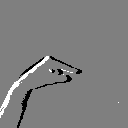
ASL letter: g